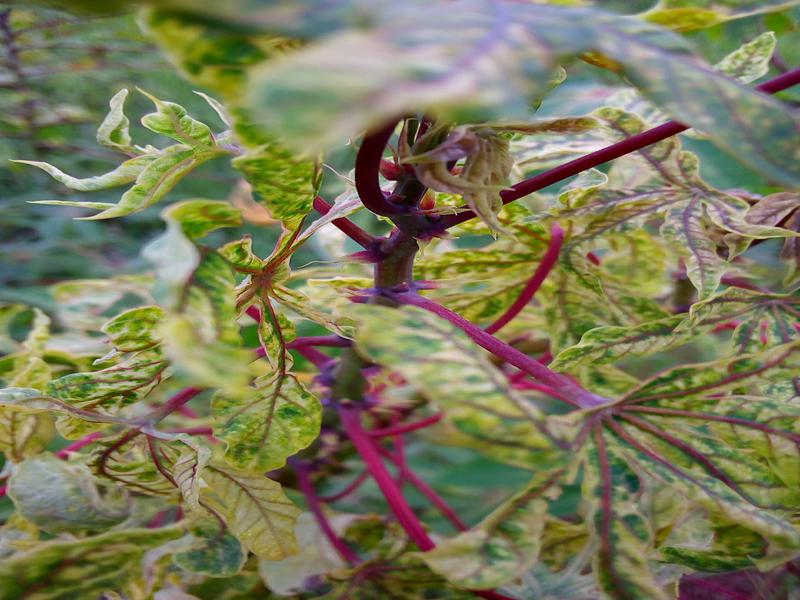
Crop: cassava
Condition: green_mottle